Warren Entsch

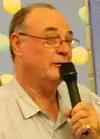
Entsch in 2012

Warren George Entsch (born 31 May 1950) is an Australian politician who was a long-serving member of the House of Representatives for a total of 26 years, from 1996 to 2007 and from 2010 to 2025, representing the Division of Leichhardt. He is a member of the Liberal National Party of Queensland, and sat with the Liberal Party in federal parliament.